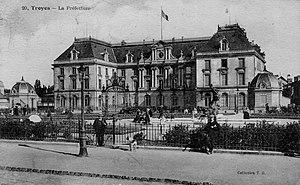
Troyes, La Préfecture (R. Mausse, édit. – 31, rue Claude-Huez, Troyes)
Liste des préfets de l'Aube depuis la création du département. Le siège de la préfecture est à Troyes.